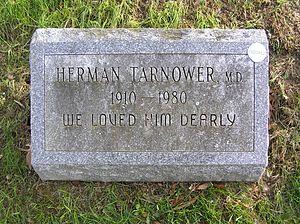
Herman Tarnower est un cardiologue et nutritionniste américain.